Thiago Alcântara

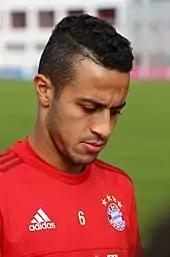
Thiago at a training session in 2015

After over a year out injured, Thiago returned on 4 April 2015, replacing Philipp Lahm for the last 21 minutes of a 1–0 win at Borussia Dortmund. Four days later, he again replaced Lahm in a DFB-Pokal quarter-final at Bayer Leverkusen, scoring the winning goal in the penalty shootout after a goalless draw. On 15 April, he scored in the team's Champions League quarter-final first leg away to FC Porto, albeit in a 1–3 defeat. Six days later, he headed in Juan Bernat's cross for the opening goal of a 6–1 rout to overturn the first leg deficit against Porto, helping Bayern advance to the Champions League semi-finals. On 26 April, after VfL Wolfsburg lost to Borussia Mönchengladbach, Thiago won his second Bundesliga title for Bayern. He finished the season with two goals in 13 appearances.